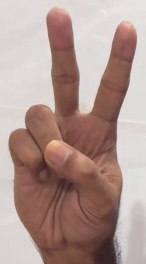
ASL sign: V